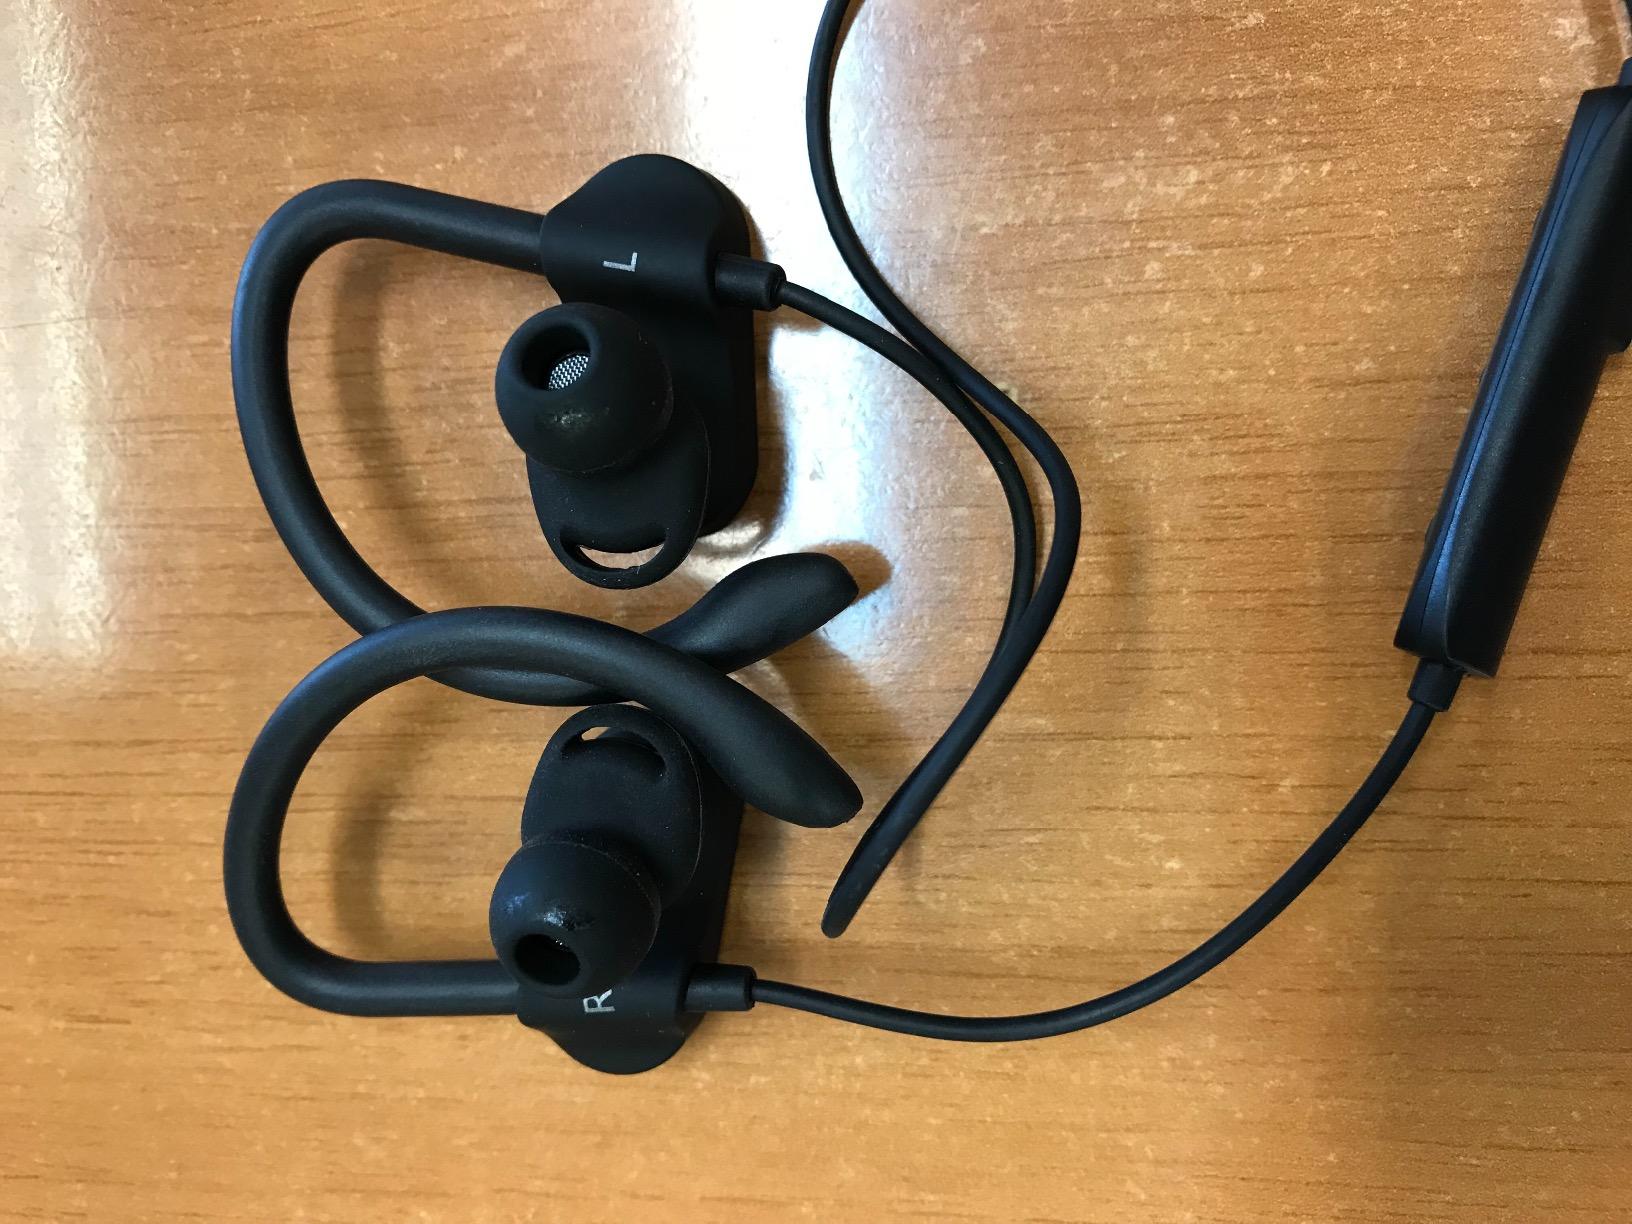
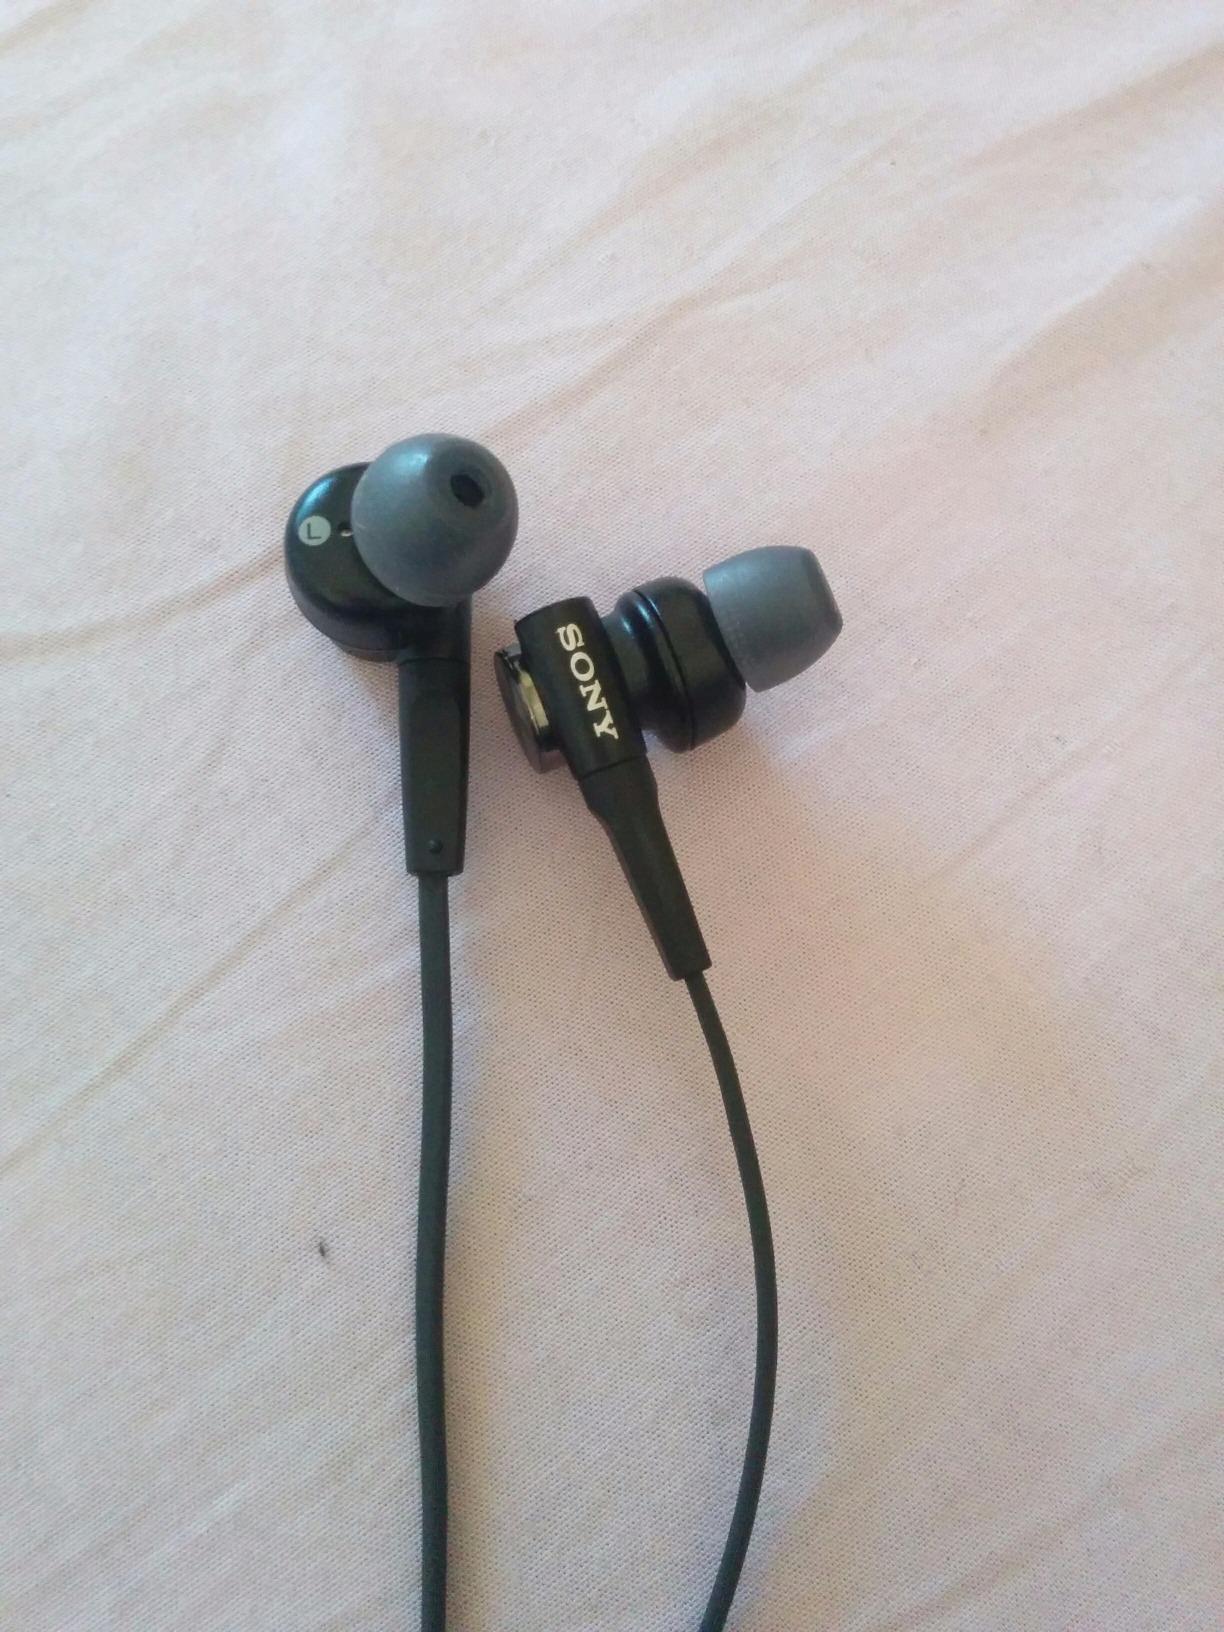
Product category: headphones
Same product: no